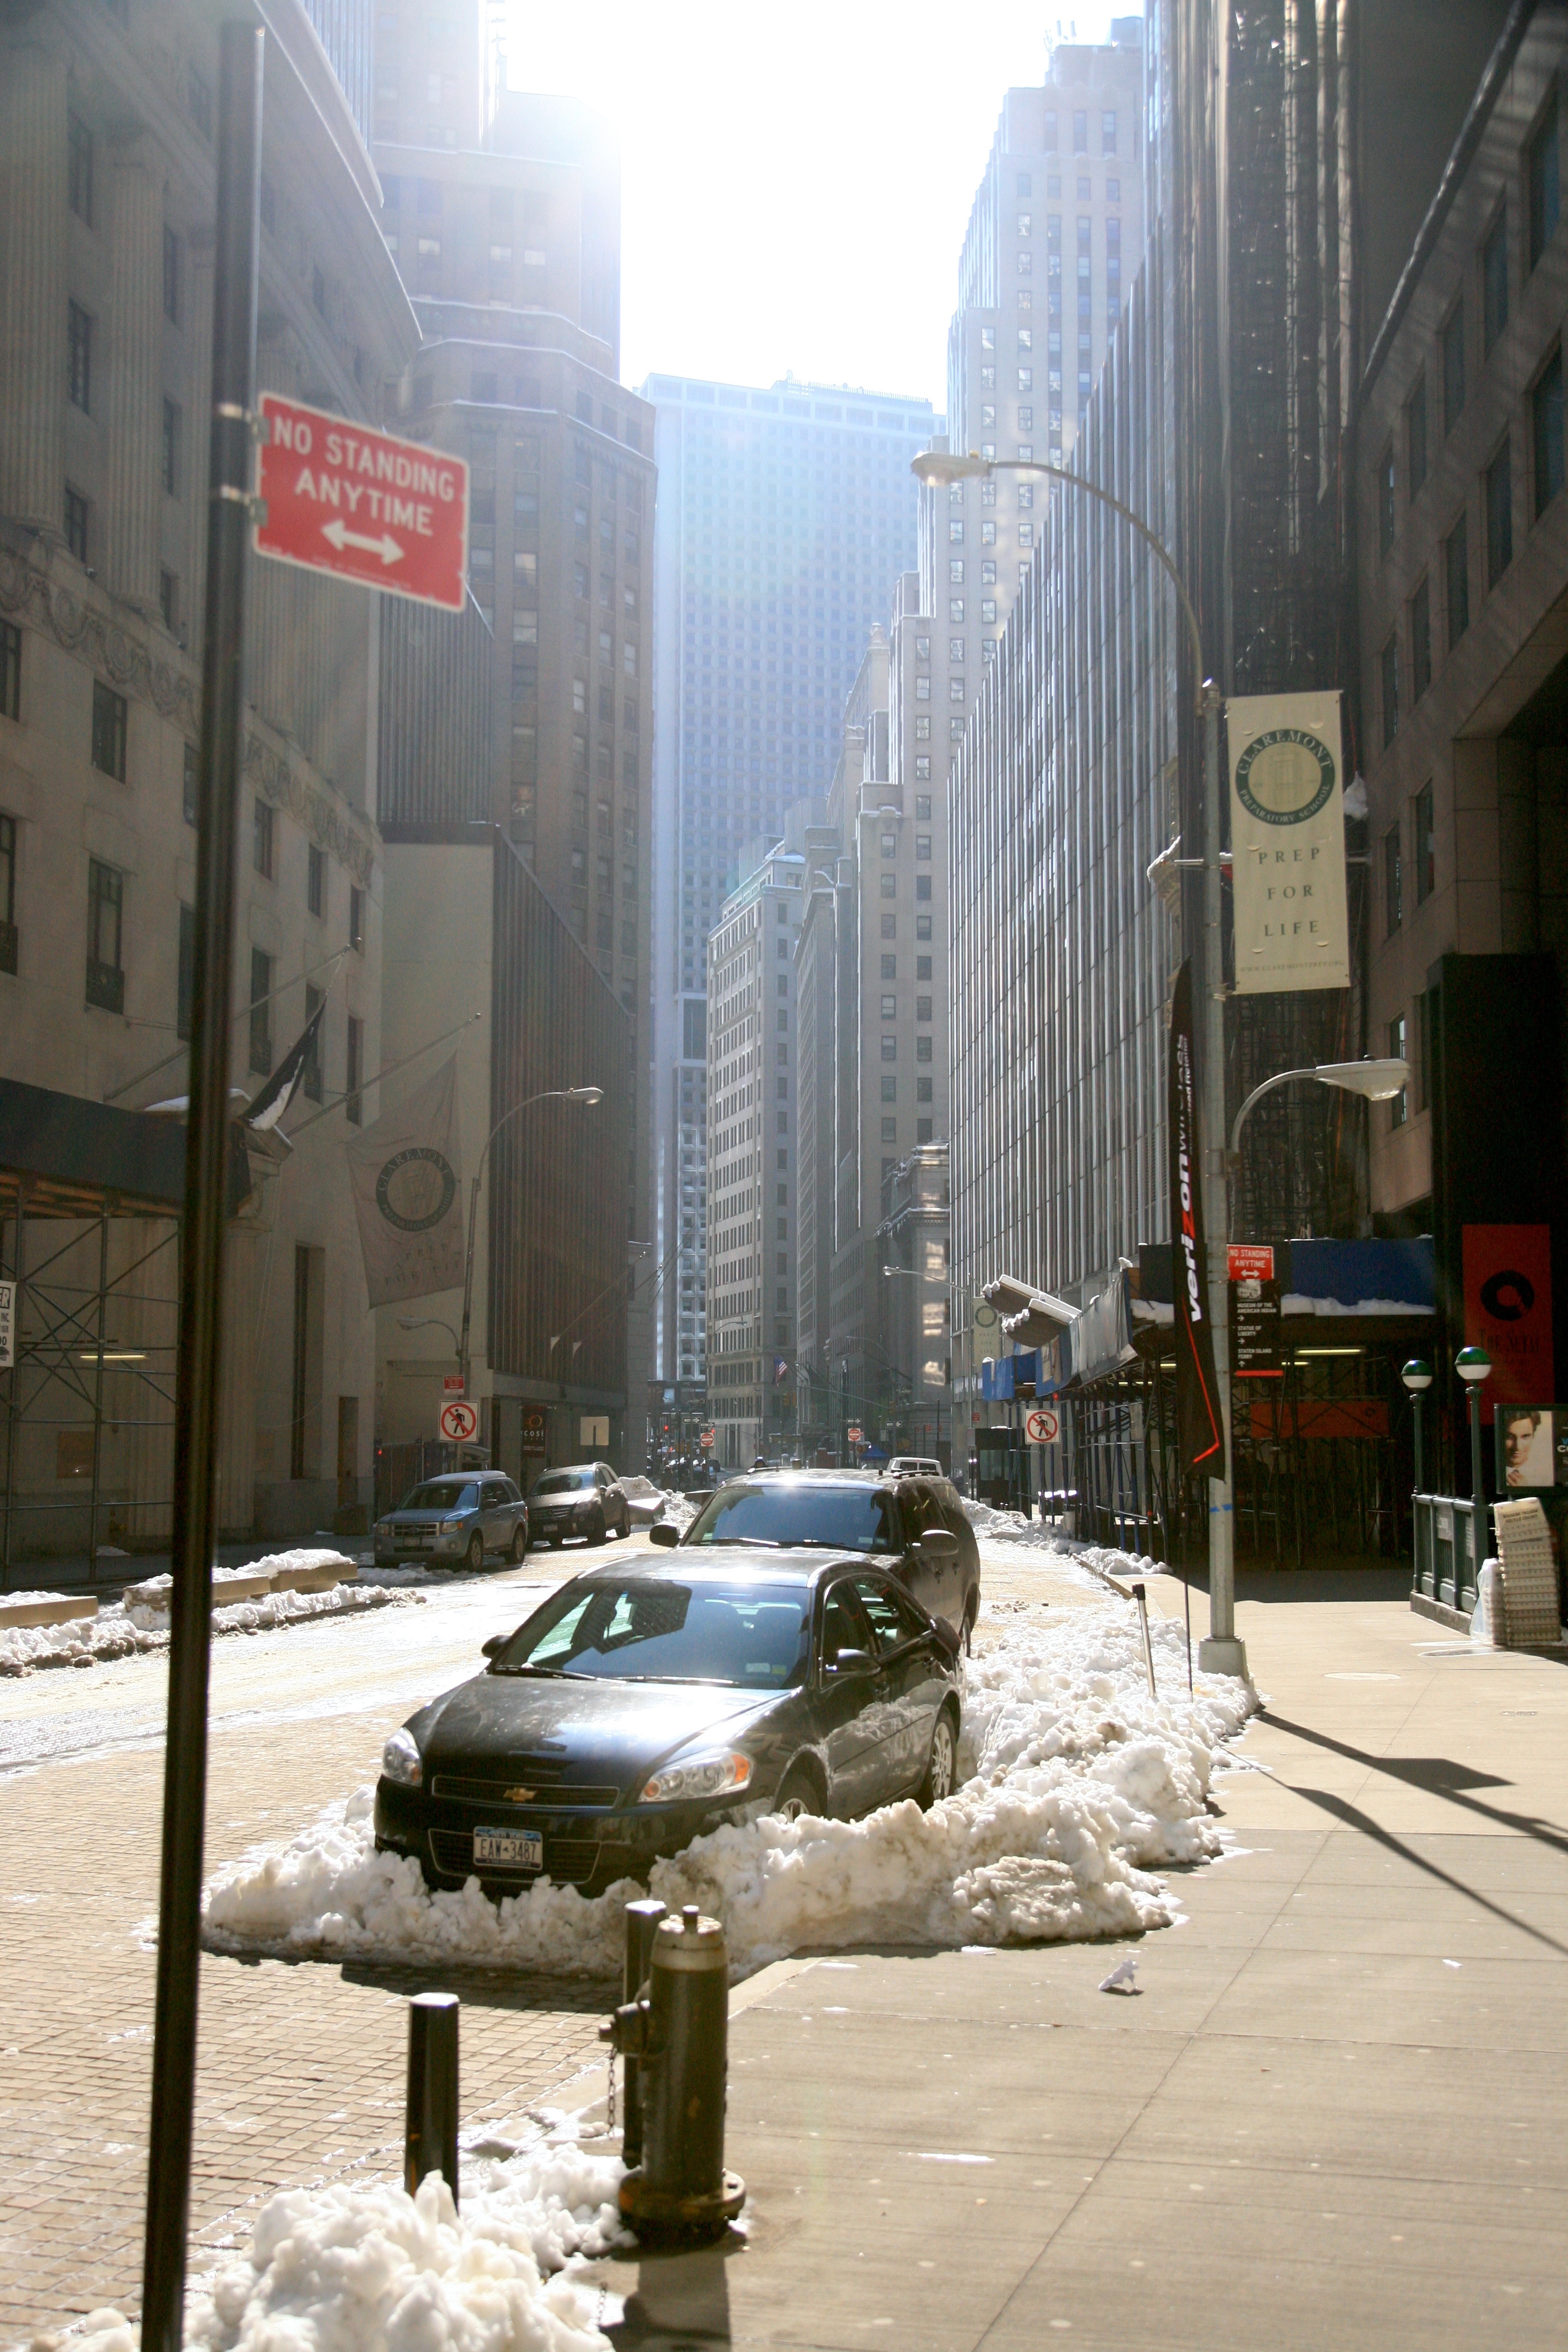
snow, winter, road, street, city, manhattan, downtown, transport, nyc, canon, weather, art, newyork, infrastructure, newyorkcity, ny, 5d, shape, lowermanhattan, ef24105mmf4lisusm, urban area